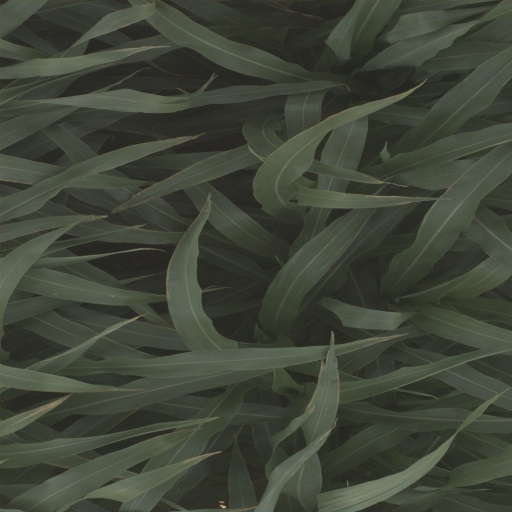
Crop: sorghum